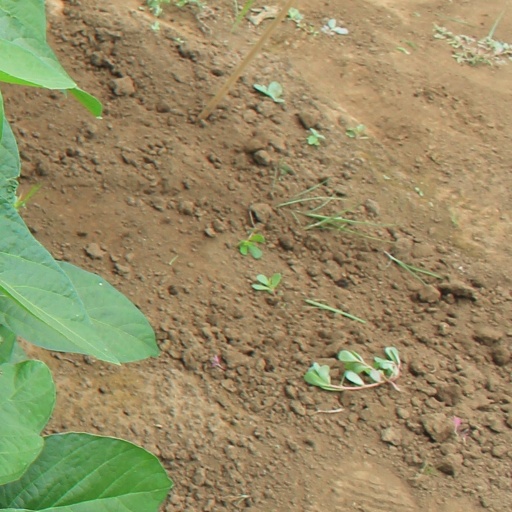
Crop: soybean